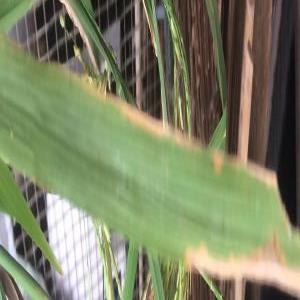
Disease: Bacterialblight